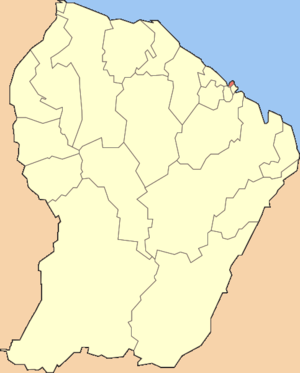
Carte de la Guyane. Cayenne, la capitale du département, est dessinée en rouge.